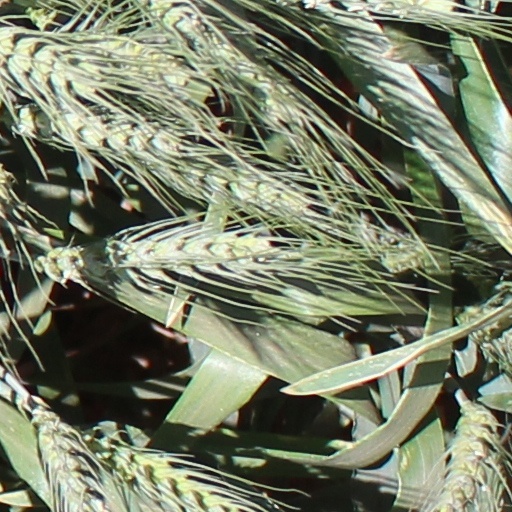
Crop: wheat